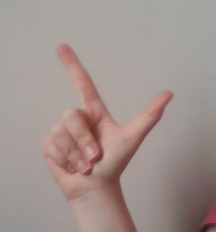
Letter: laam